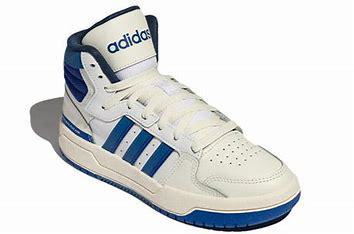
Brand: adidas
Model: NEO Entrap Skate